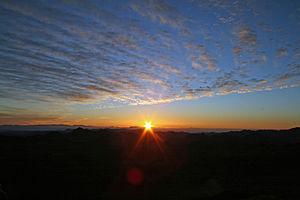
Le mont Sinaï ou Djebel Moussa est une montagne d’Égypte située dans le Sinaï et culminant à 2 285 mètres d'altitude.